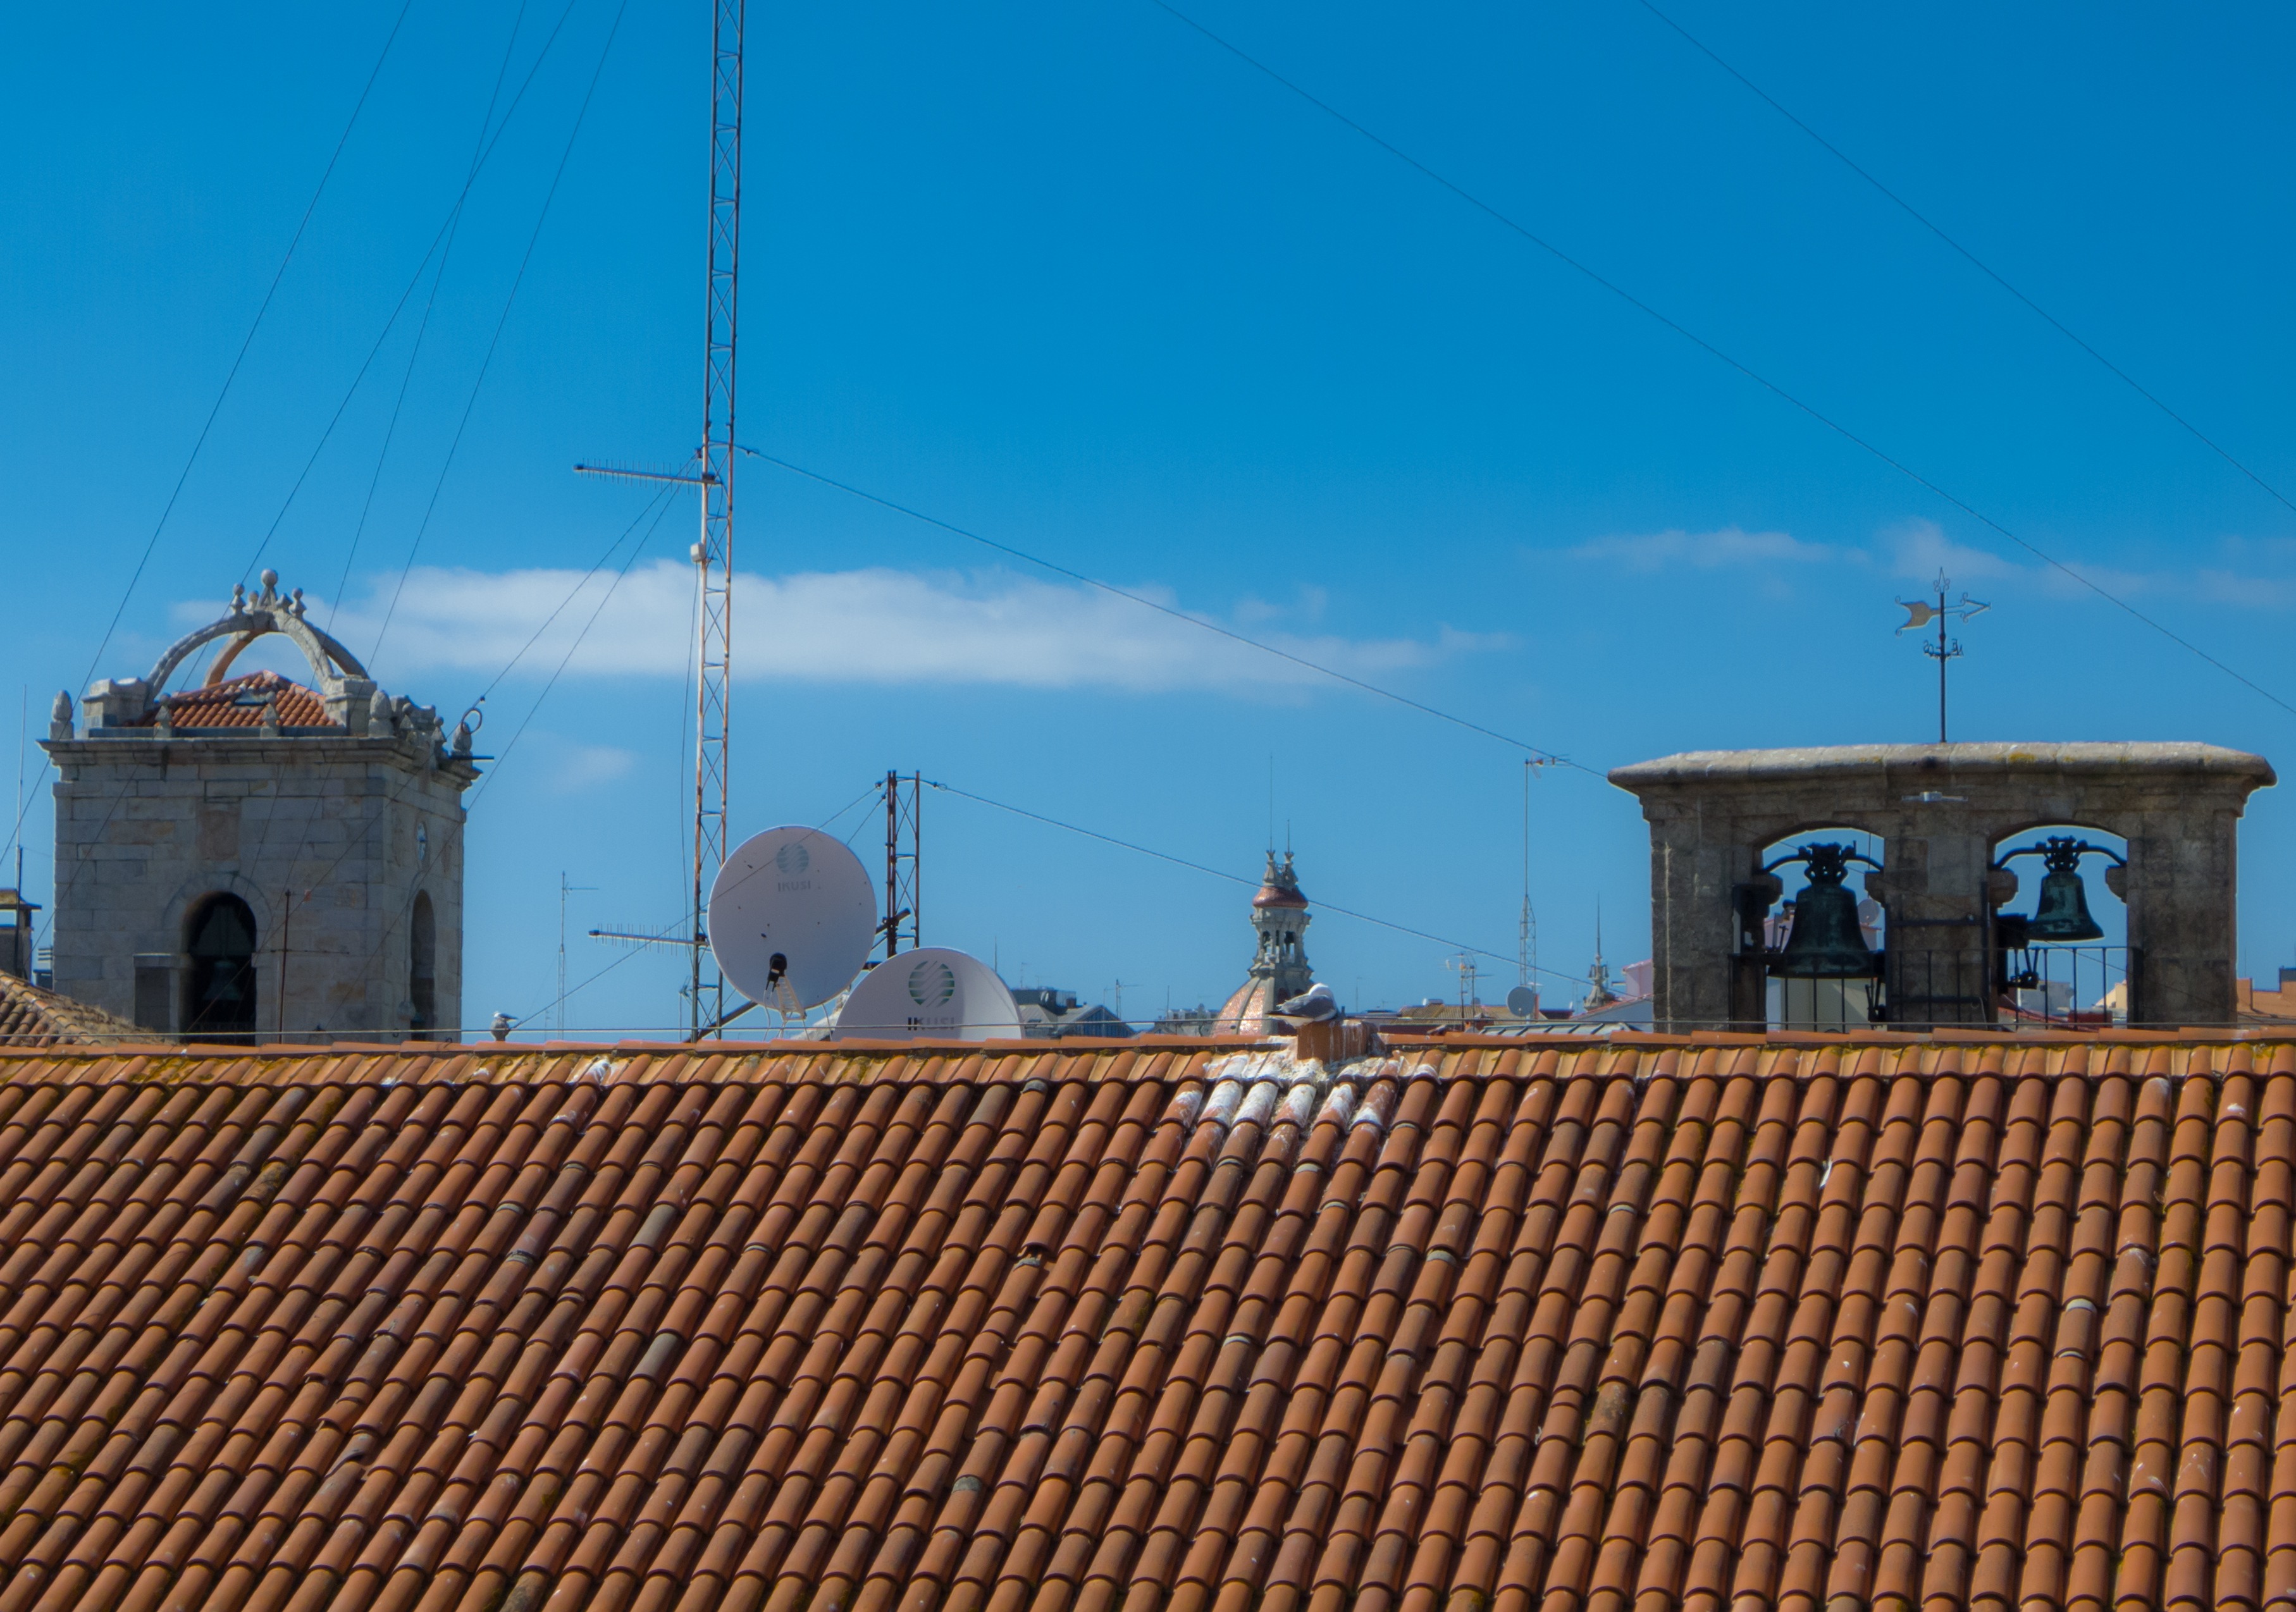
sky, roof, antenna, tower, color, landmark, tile, place of worship, mosque, top, campaign, outdoor structure